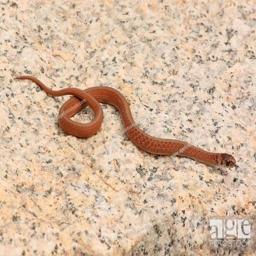
Animal: snakes